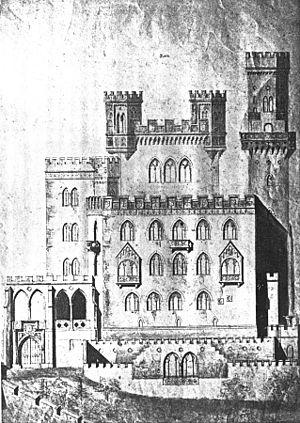
Le château de Hambach se trouve dans le quartier éponyme de la commune de Neustadt an der Weinstraße dans le Land de Rhénanie-Palatinat en Allemagne. C'est un château médiéval qui doit surtout sa renommée à la fête de Hambach y ayant eu lieu en 1832, réunissant le mouvement révolutionnaire allemand, de ce fait il est un symbole de la démocratie allemande.